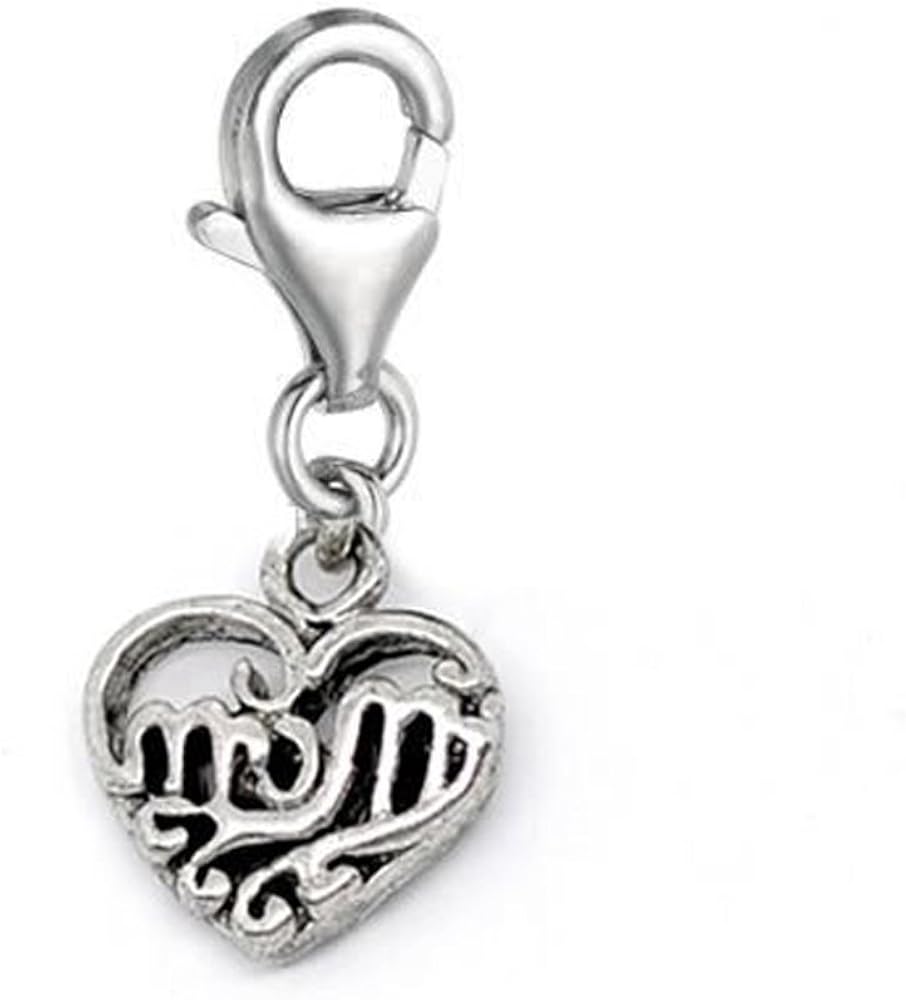
Clip on"Mom" Heart Dangle Charm Pendant for European Clip on Charm Jewelry w/Lobster Clasp
Category: AMAZON FASHION
Clip on Mom Heart Dangle Charm Pendant for European Clip on Charm Jewelry w/ Lobster Clasp.
Features: Quantity: One Dangle W/ Lobster Clasp | pendant with lobster clasp for charm bracelets, chains or any other item on which you can clip on the lobster clasp | Material: Zinc Metal Alloy & Alloy, 4.1mm internal lobster clasp, Charm Size: 30mm x 11mm | Clip on charm can be used with any chain link pendant bracelets and necklaces | Clip on "Mom" Heart Dangle Charm Pendant for European Clip on Charm Jewelry w/ Lobster Clasp.